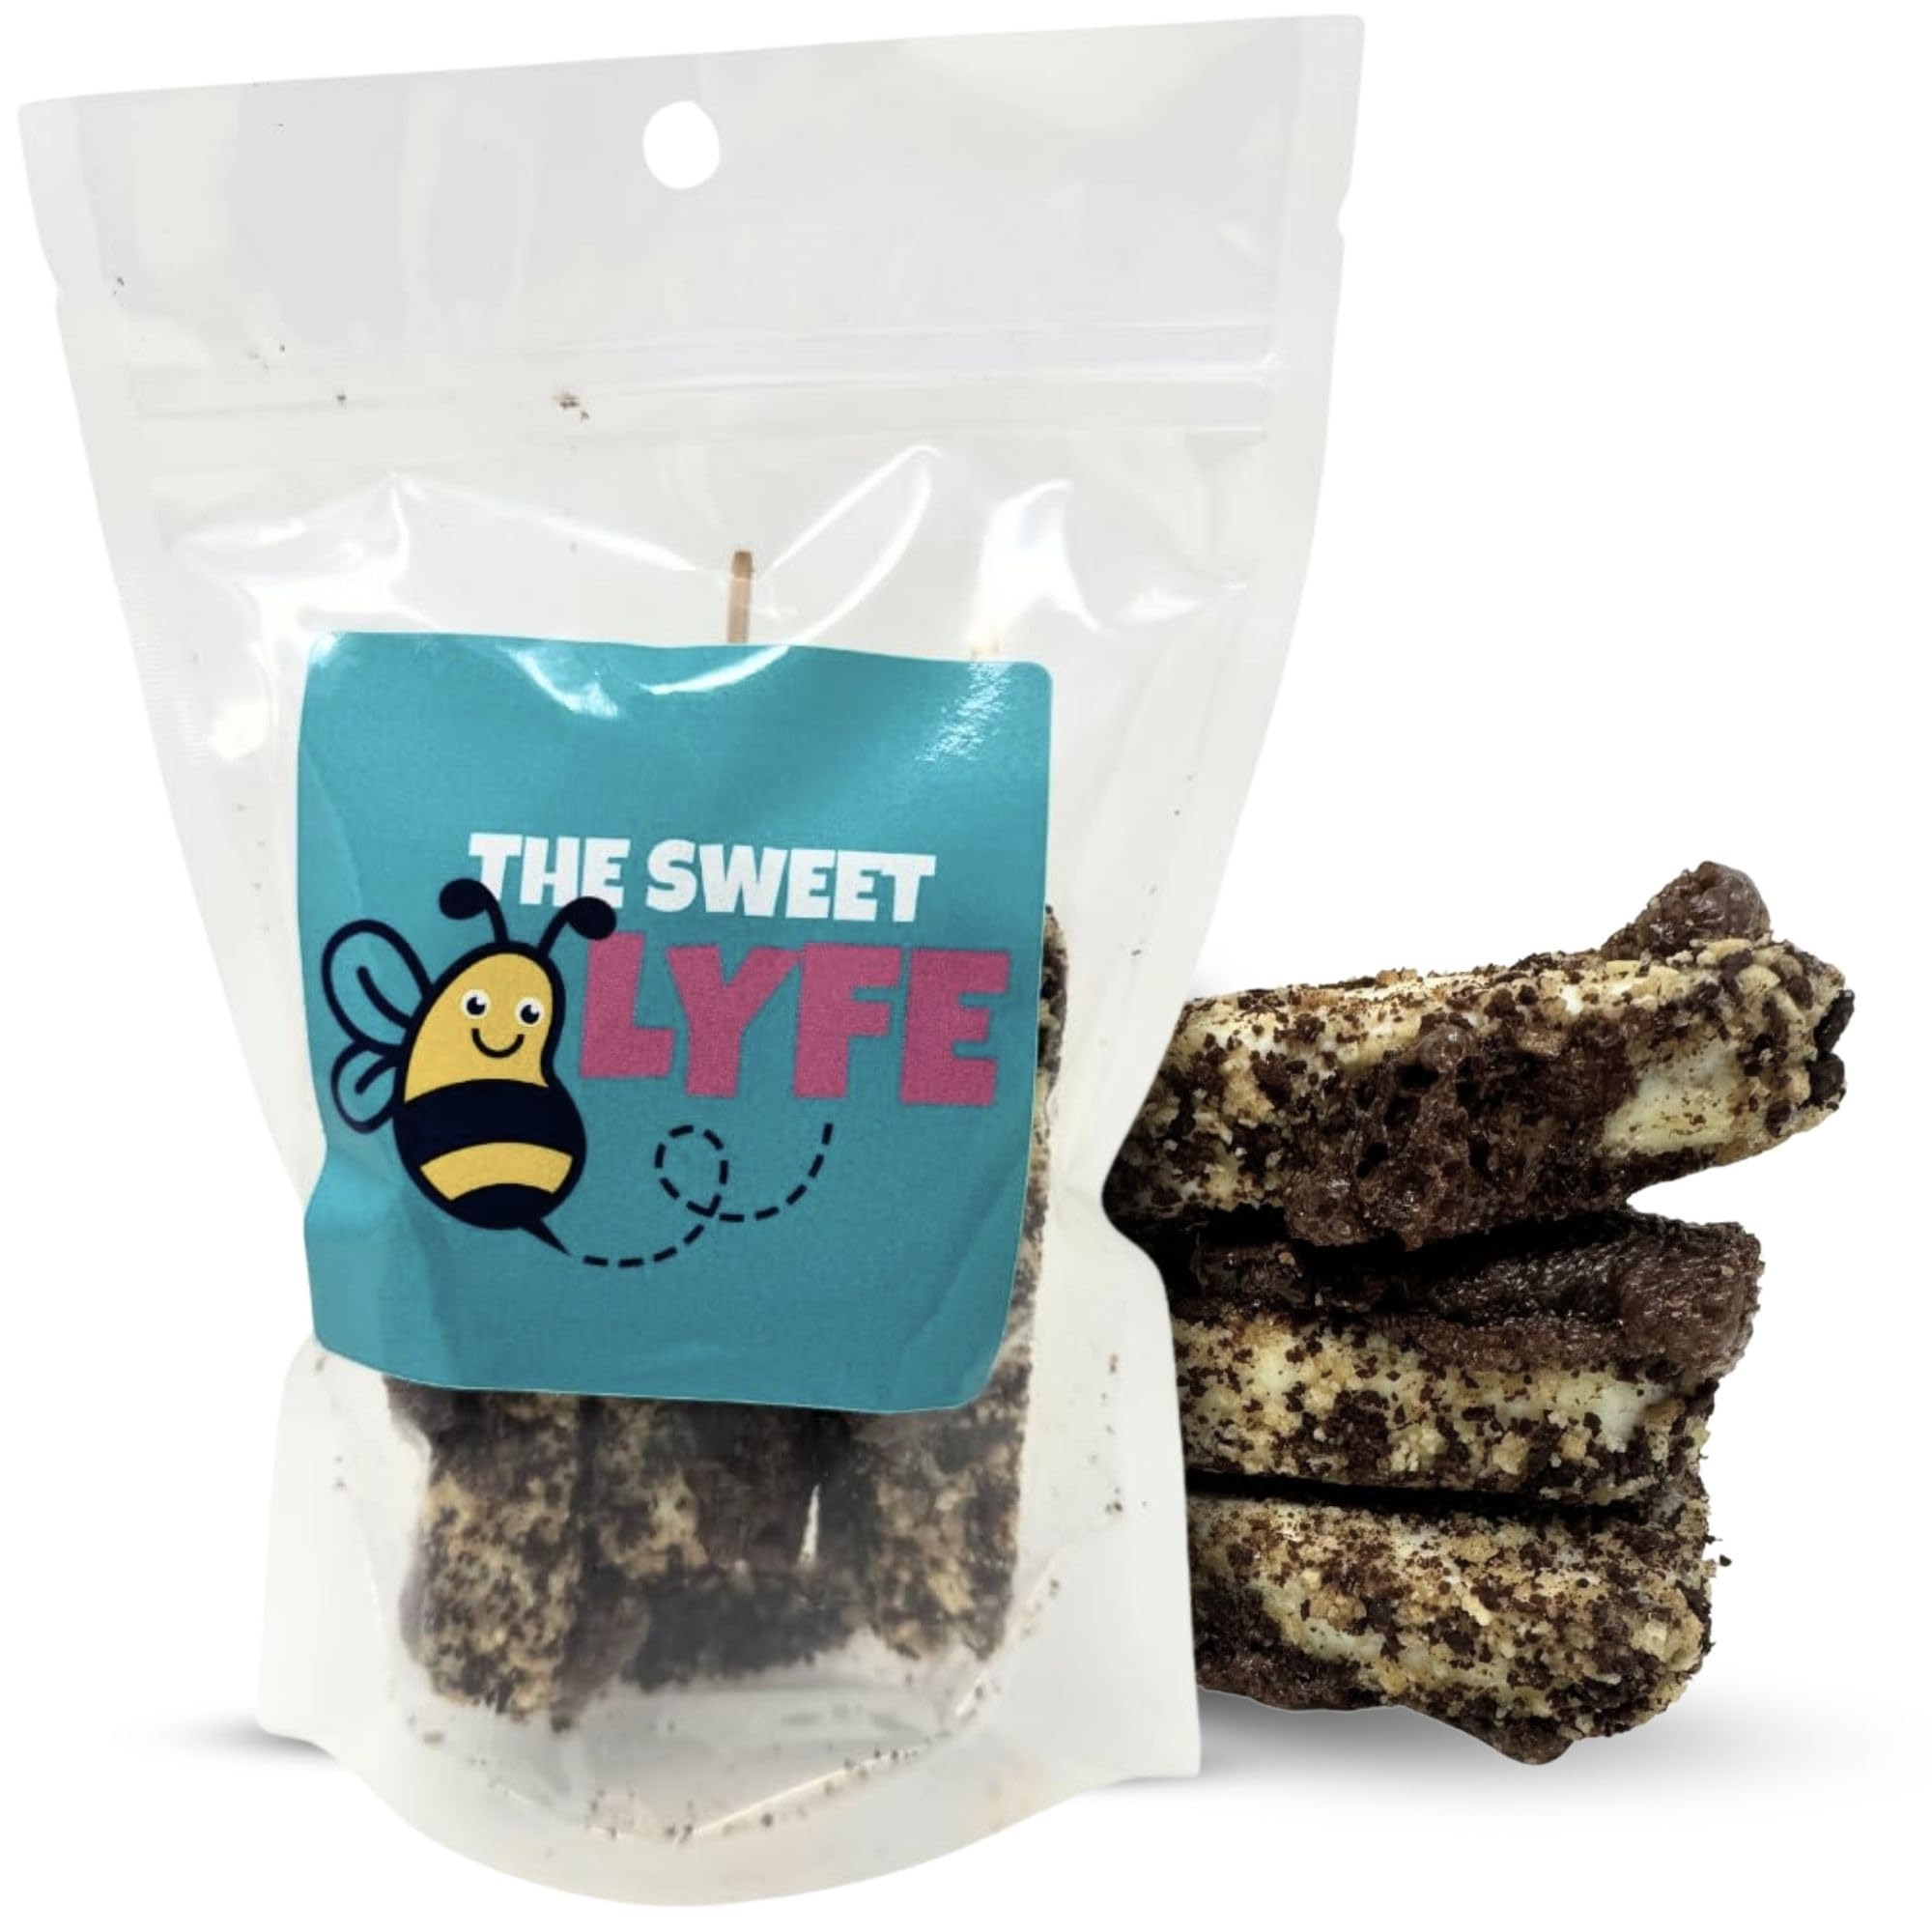
Item Name: Freeze Dried Fudge Sundae Crunch Ice Cream Bars. Includes One Pack - 3 Pcs Freeze Dried Ice Cream Bar by The Sweet Lyfe. Perfect for a Sweet and Cruchy Freeze Dried Dessert Experience.
Bullet Point 1: Delicious Freeze Dried Candy Treat: Indulge in the irresistible taste of a classic fudge sundae, transformed into freeze dried ice cream bars for a unique and satisfying experience.
Bullet Point 2: Crunchy Freeze Dried Ice Cream Bites: Enjoy the rich fudge flavor paired with the satisfying crunch of freeze dried ice cream bites, making every bite delightful.
Bullet Point 3: Convenient Freeze Dried Ice Cream Sandwich Pack: This 1 Pack - 3 Pcs of freeze dry ice cream bars is perfect for snacking on-the-go, sharing with friends, or savoring anytime.
Bullet Point 4: Long-Lasting Freezes Dried Ice Cream Freshness: Advanced freeze-drying technology ensures that the flavor and texture of these freeze dried icecream bars stay fresh and delicious.
Bullet Point 5: Perfectly Portioned Freeze Dried Ice Cream Treat: Each bar is crafted for portion control, offering a guilt-free indulgence in the world of freeze dried candy and ice cream sandwiches.
Product Description: Indulge in the ultimate frozen treat with The Sweet Lyfe Freeze Dried Fudge Sundae Crunch Ice Cream Bars, a standout in the world of freeze dried candy. This delectable 1 Pack - 3 Pcs combines the creamy richness of classic freeze dried ice cream with luscious fudge swirls and a satisfying crunchy topping, all meticulously freeze dried to preserve their delightful flavors and textures. Perfectly portioned and easy to enjoy, these bars offer the nostalgic taste of a freeze dried ice cream sandwich with the convenience of a ready-to-eat snack. Whether you’re savoring them as a dessert, a mid-day treat, or sharing with loved ones, the freeze dried icecream bites promise a satisfying crunch and indulgence in every bite. Made with high-quality ingredients and crafted using advanced freeze dry ice cream technology, these freeze dried ice cream bites maintain their freshness and deliver a long shelf life, making them perfect for on-the-go snacking, camping trips, or simply enjoying at home. Freezes dried ice cream has never been this convenient or delicious—experience the sweetness and crunch of these heavenly bars today!
Value: 3.0
Unit: Count

Price: 12.99